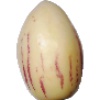
Label: pepino